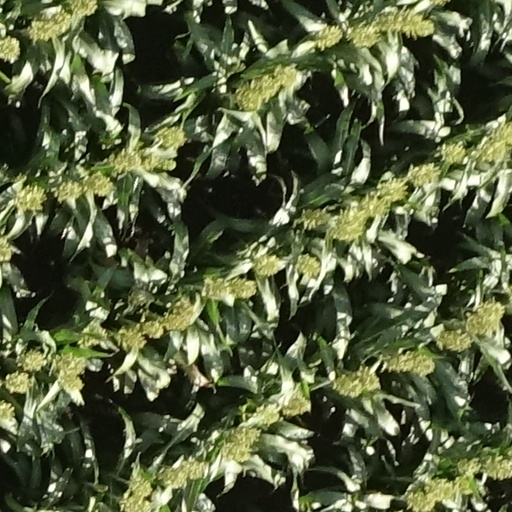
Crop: sorghum